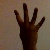
The image shows a hand gesture representing the number 4 in Indian Sign Language.